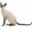
Label: cat